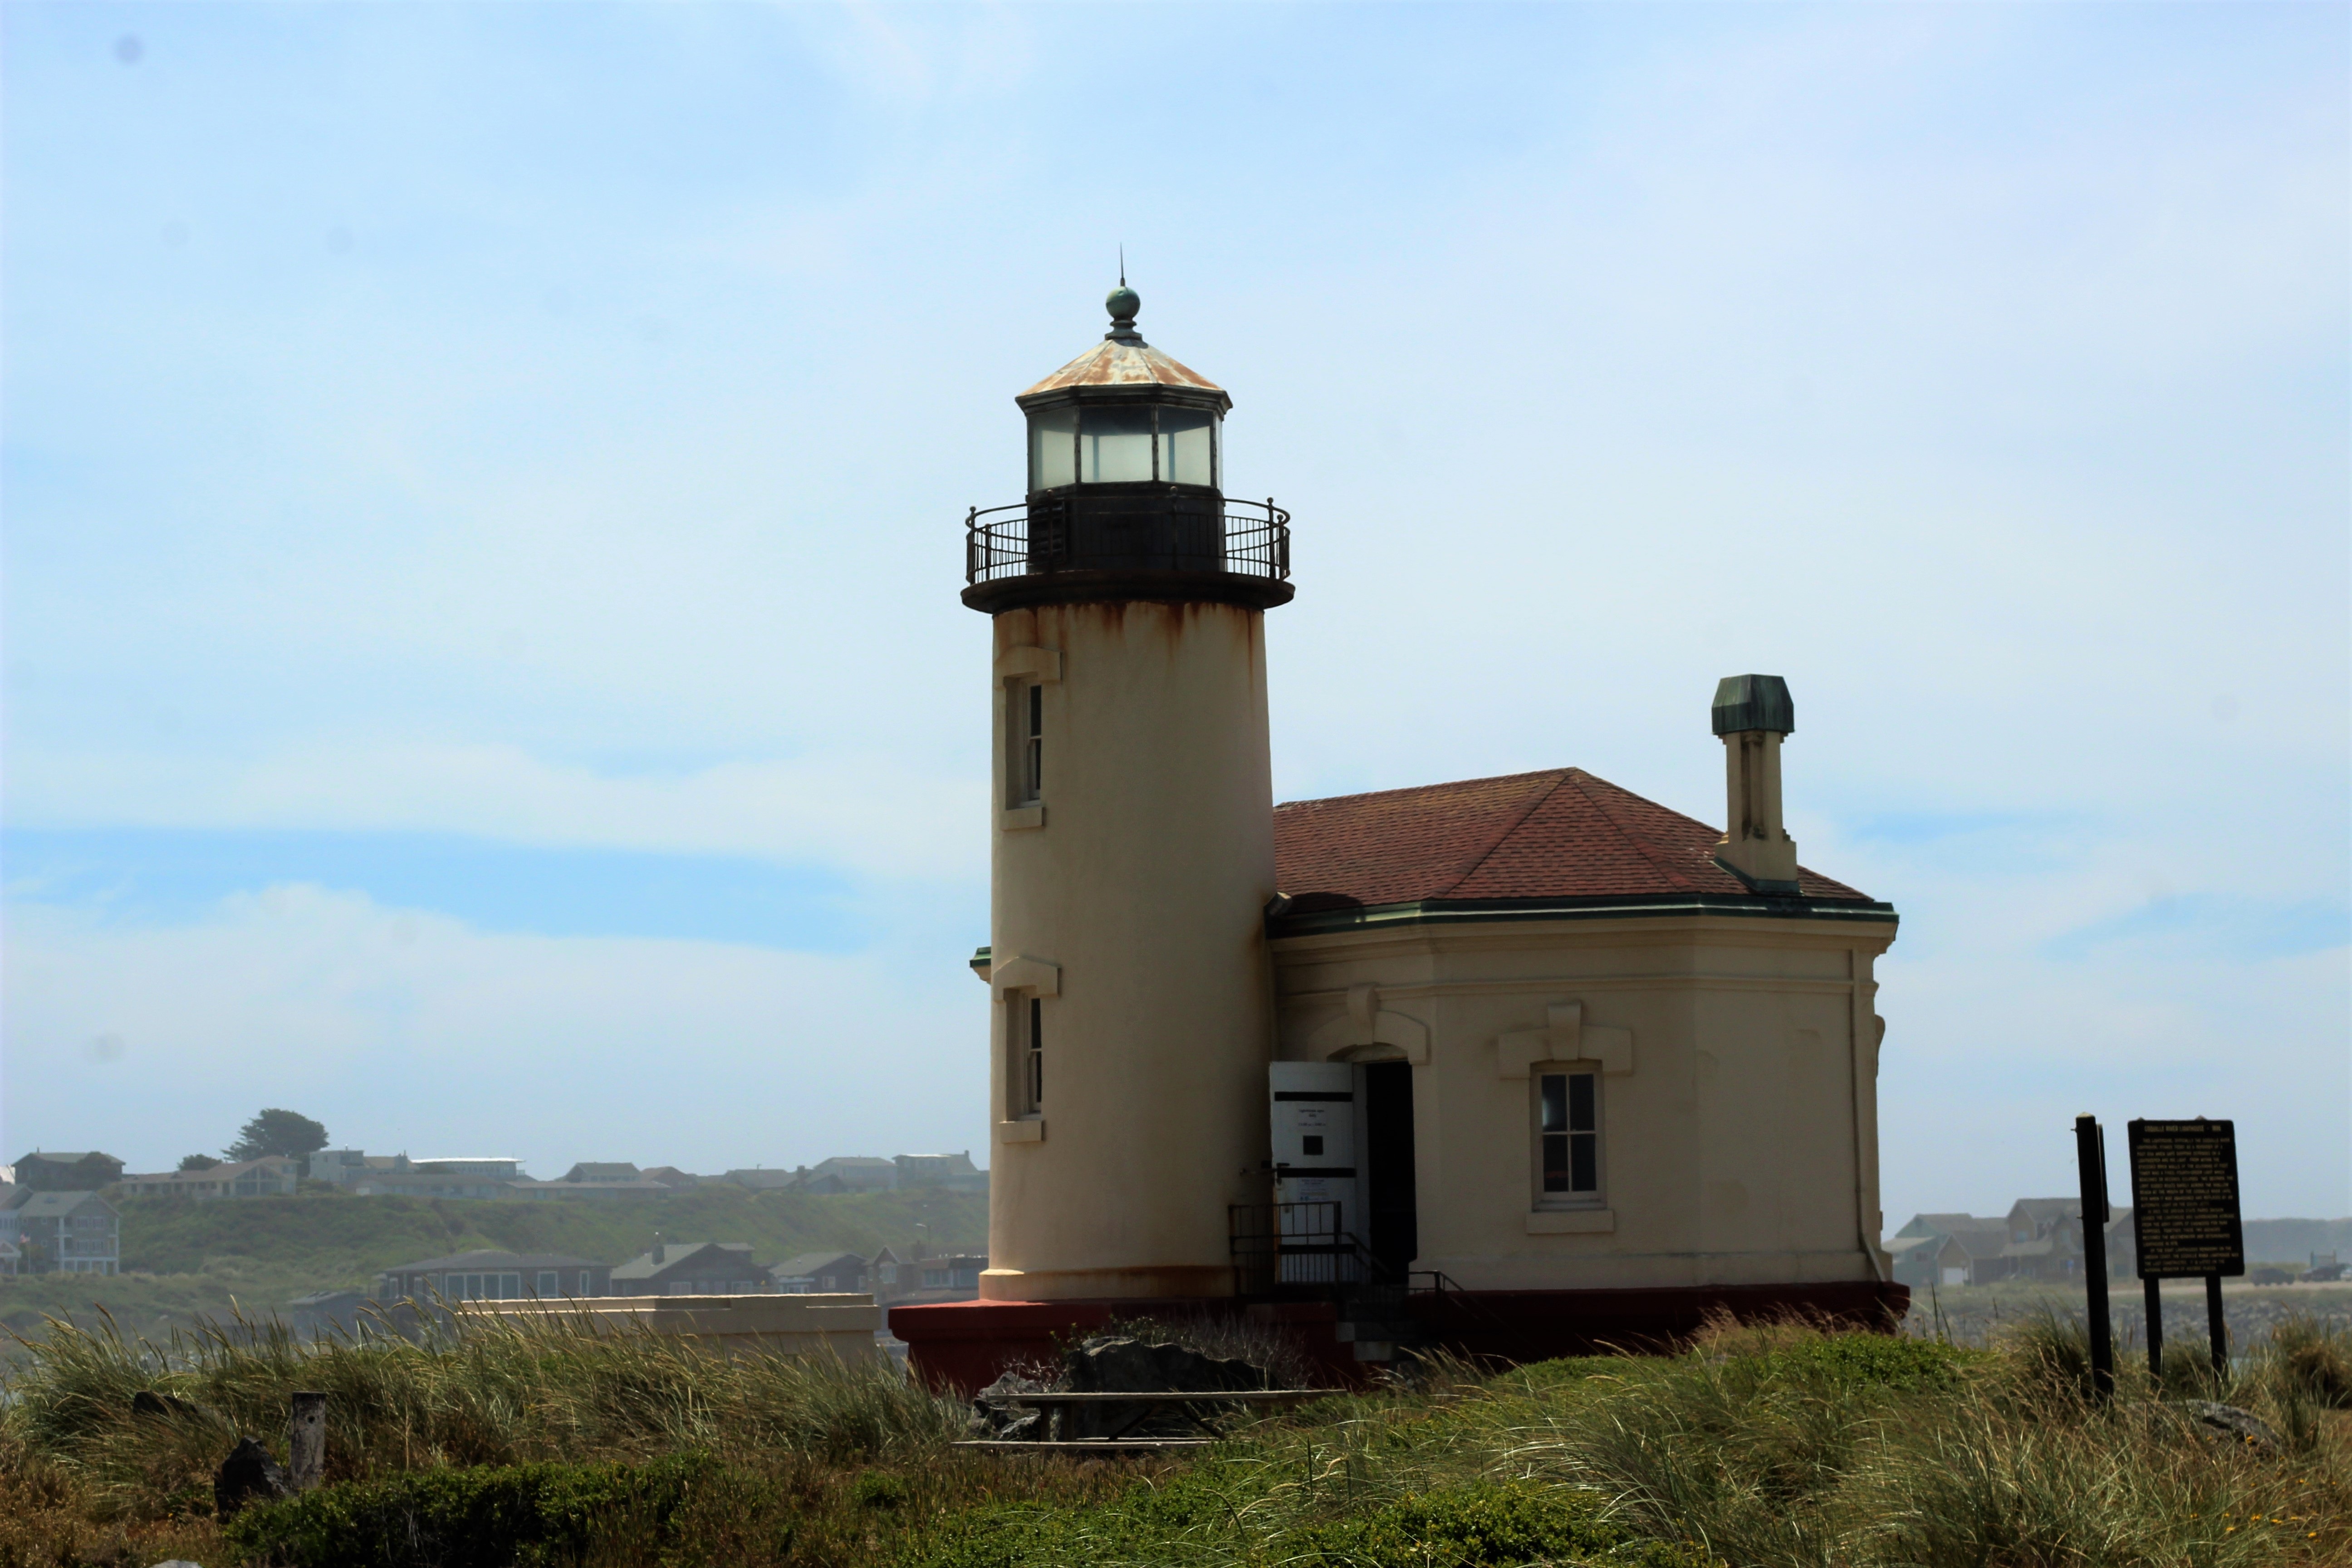
landscape, coast, tree, light, lighthouse, architecture, structure, sky, house, hill, building, rustic, travel, daytime, environment, tower, agriculture, outdoors, safety, oregon, control tower, guidance